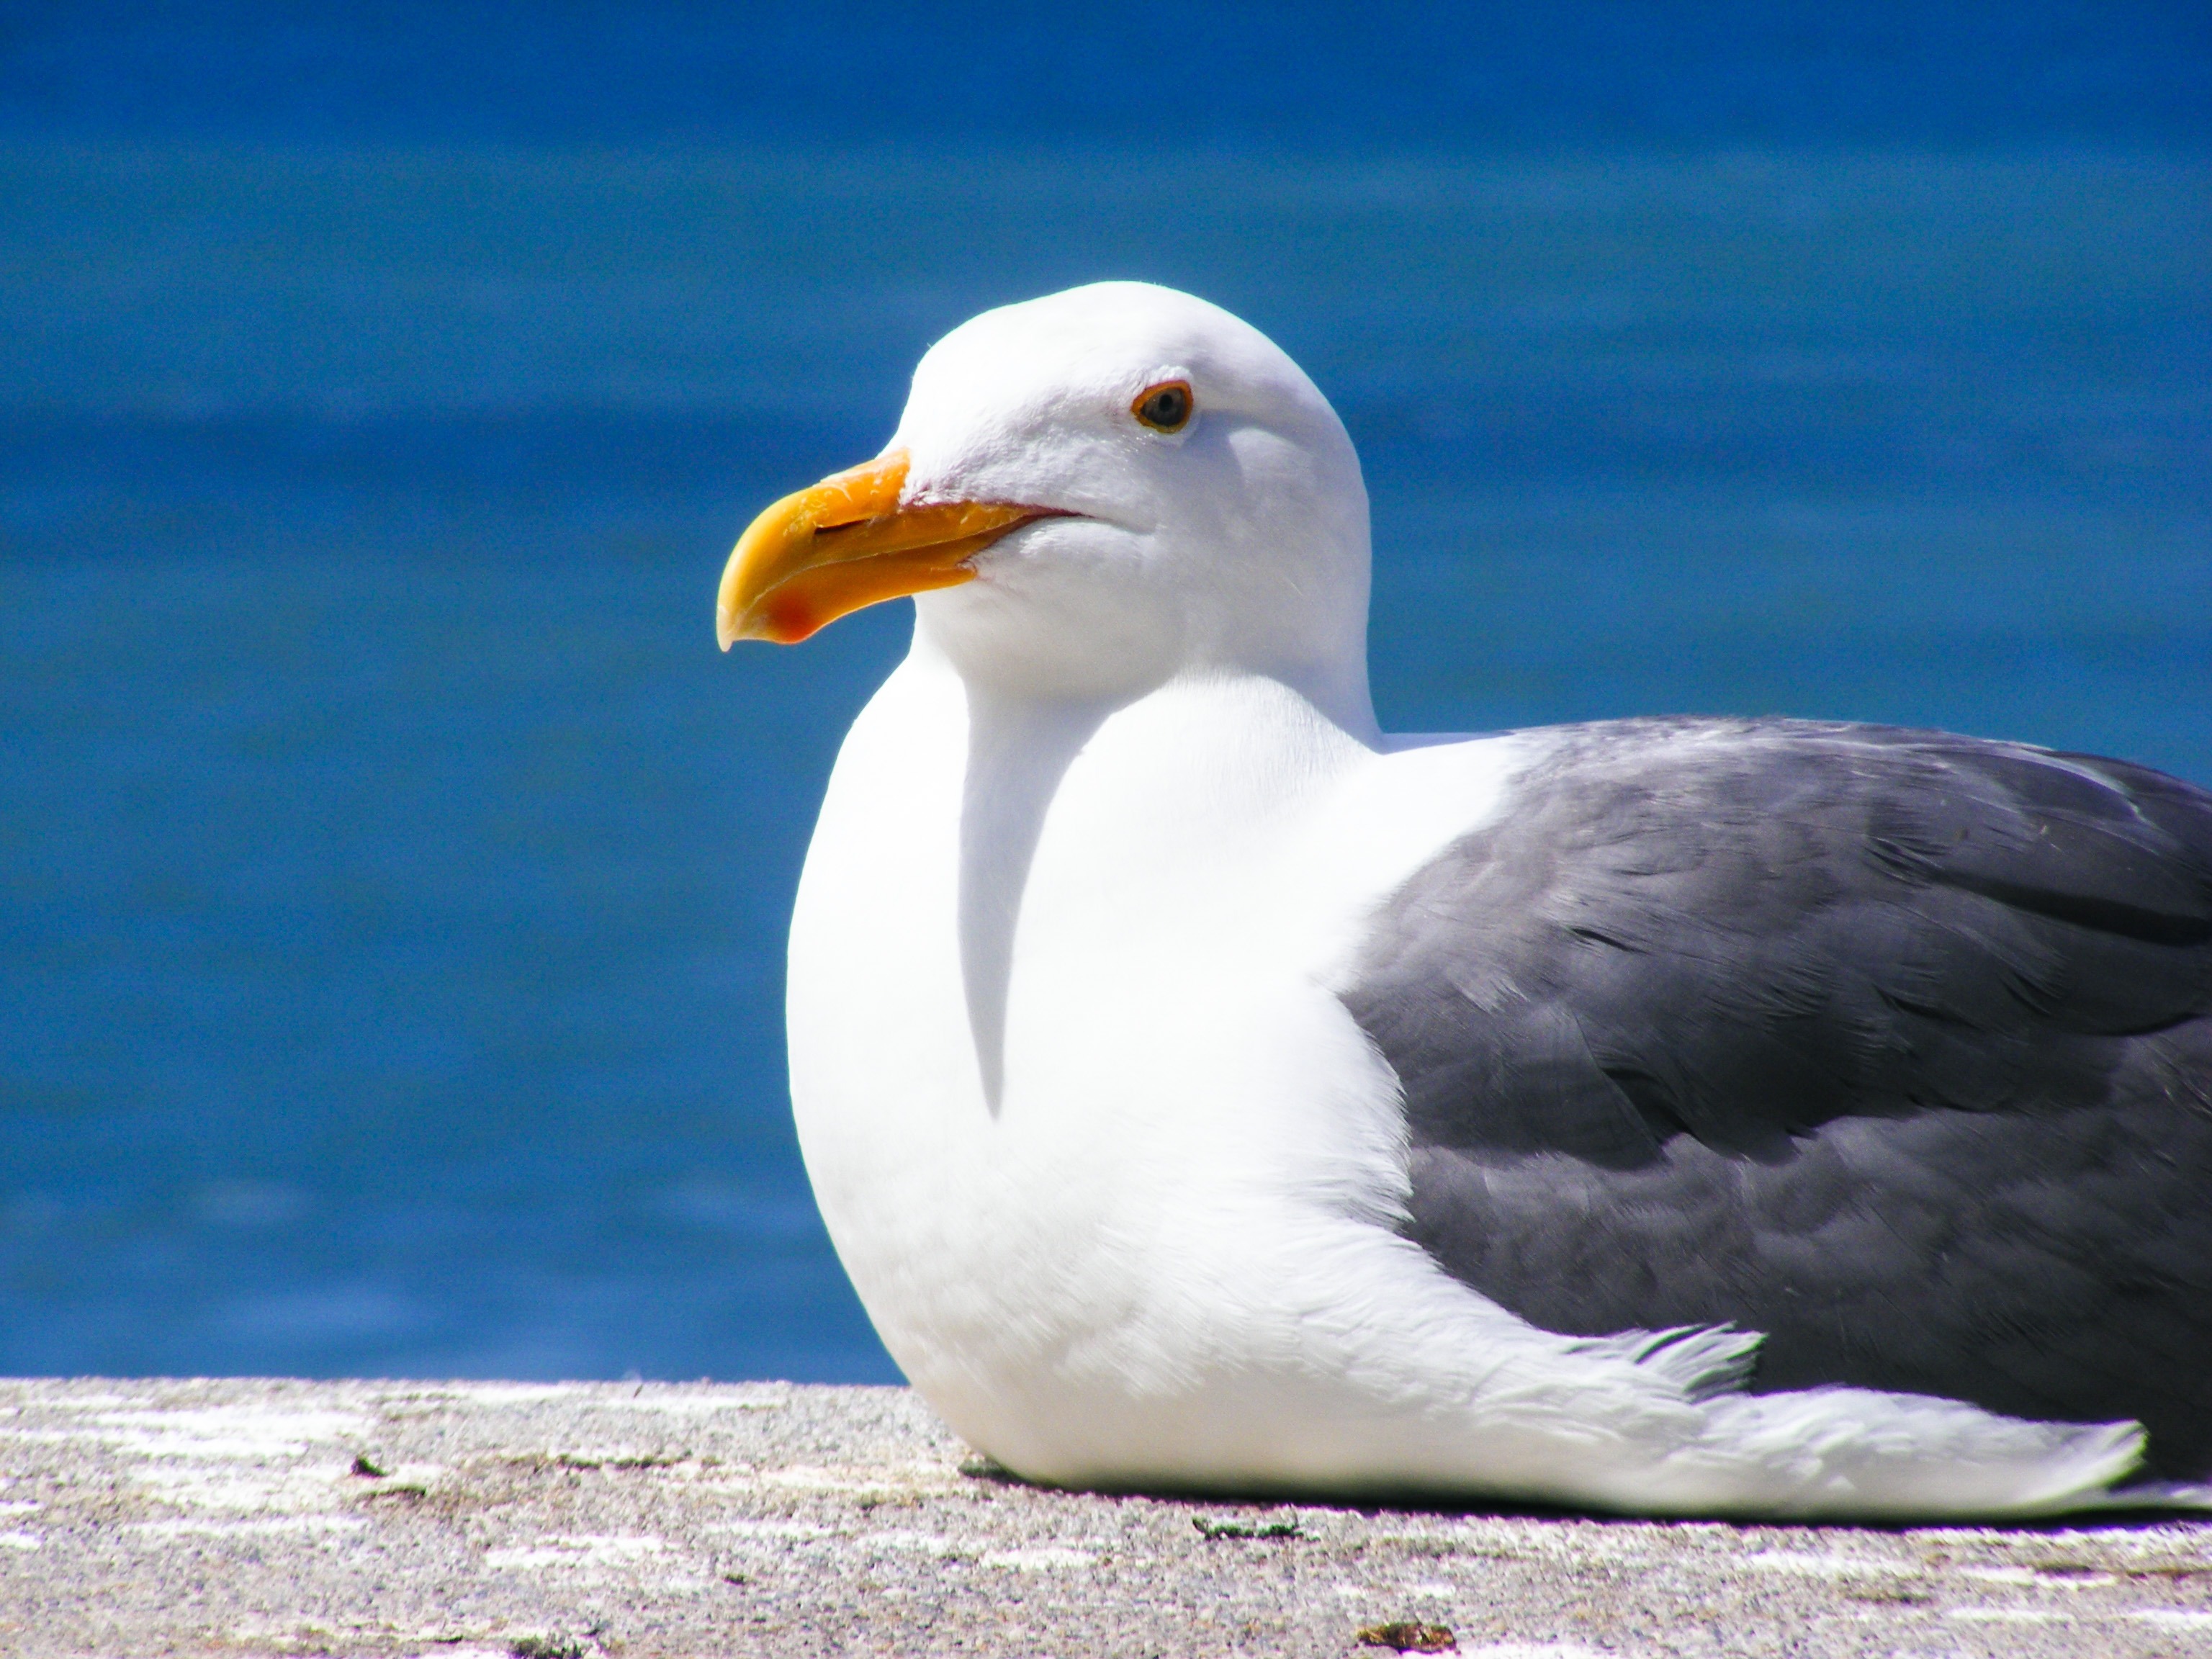
water, ocean, bird, wing, animal, seabird, seagull, wildlife, gull, beak, bay, fauna, vertebrate, albatross, charadriiformes, european herring gull